Bablomekang

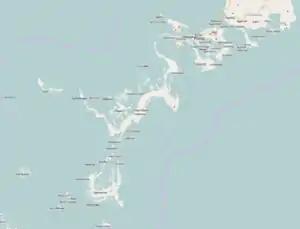
Southern Palau. Bablomekang shown south west.

Bablomekang is an island in the Rock Islands of Palau.